Adultery

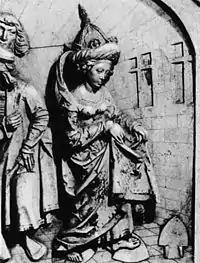
According to legend, after being accused of adultery, Cunigunde of Luxembourg proved her innocence by walking over red-hot ploughshares.

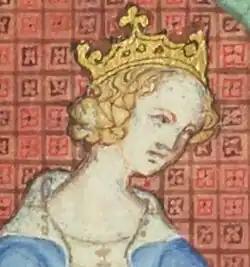
Joan II of Navarreher paternity and succession rights were disputed her whole life because her mother Margaret of Burgundy was claimed to have committed adultery.

In some Native American cultures, severe penalties could be imposed on an adulterous wife by her husband. In many instances she was made to endure a bodily mutilation which would, in the mind of the aggrieved husband, prevent her from ever being a temptation to other men again. Among the Aztecs, wives caught in adultery were occasionally impaled, although the more usual punishment was to be stoned to death.